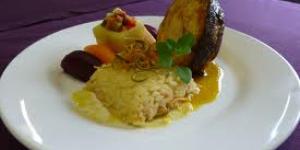
surubi premium